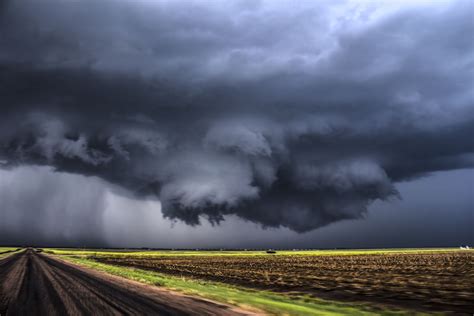
Weather: cloudy or overcast